Shots in Threequarter Time

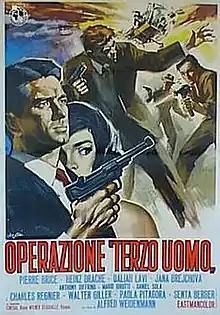

Shots in Threequarter Time is a 1965 crime film directed by Alfred Weidenmann.